Palayamkottai

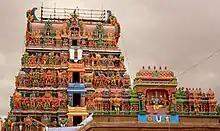
Gopalaswamy Temple

A popular mosque in the city is located on the old Police Hospital road, with hundreds of Islamic followers chanting their prayers regularly. Melapalayam is the Muslim quarter of the city, with several mosques and schools.